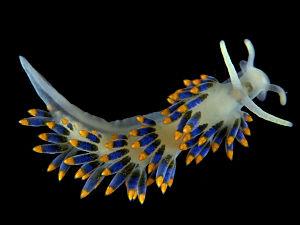
Les Aeolidida forment un infra-ordre de mollusques de l'ordre des nudibranches.
Les cérates — appelé également cerata ou papilles dorsales — sont des structures anatomiques des mollusques opisthobranches. Ce sont des appendices ou expansions dorsaux ou latéraux de formes variées. L'origine étymologique est grecque : κέρας signifie « corne ».
Les nudibranches forment un des groupes de « limaces de mer », c’est-à-dire de gastéropodes marins presque toujours dépourvus de coquille. Celles-ci ne sont pas les cousines marines des limaces terrestres : elles forment un groupe qui fait partie de la classe des Opisthobranches, caractérisé notamment par la position des branchies en arrière du cœur. Ce groupe contient traditionnellement cinq ordres principaux, le dernier regroupant le plus grand nombre d’espèces.